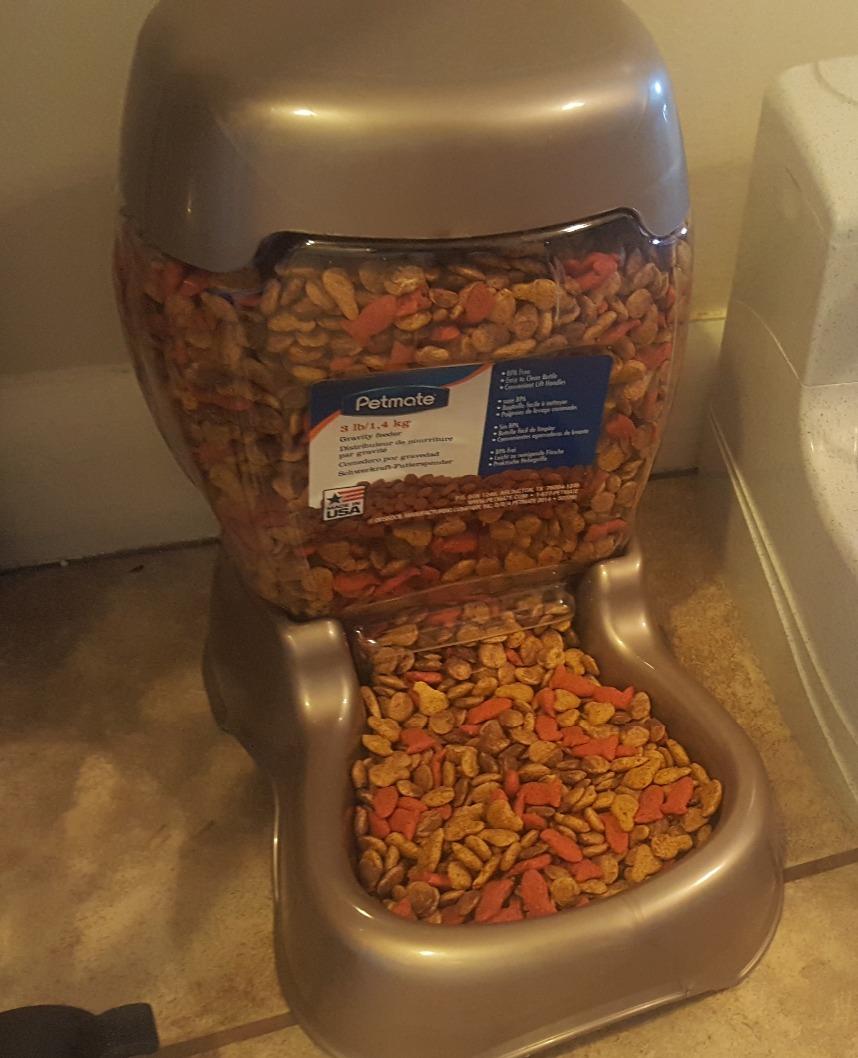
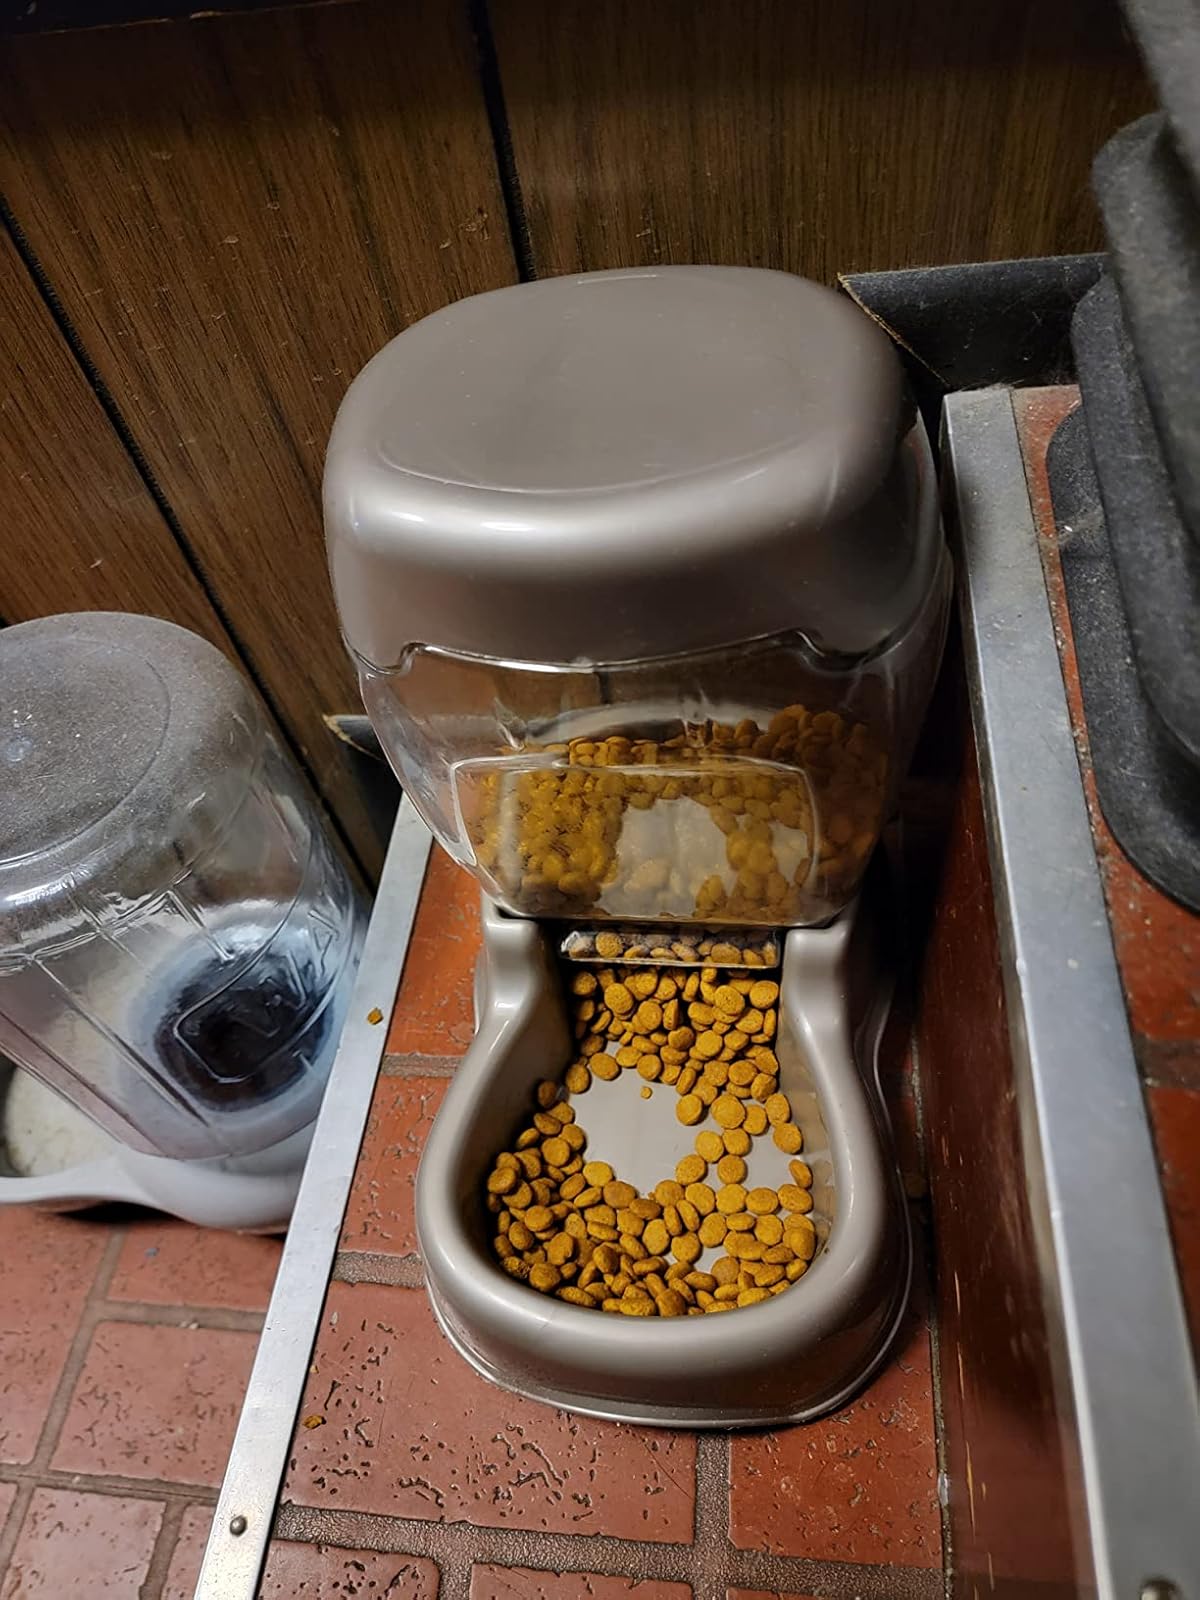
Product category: items_feeder
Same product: yes